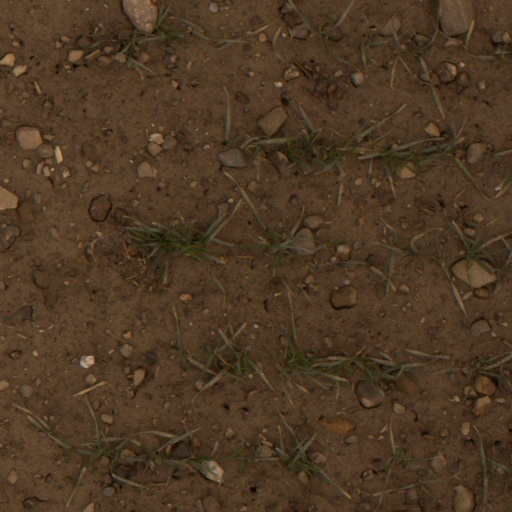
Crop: wheat